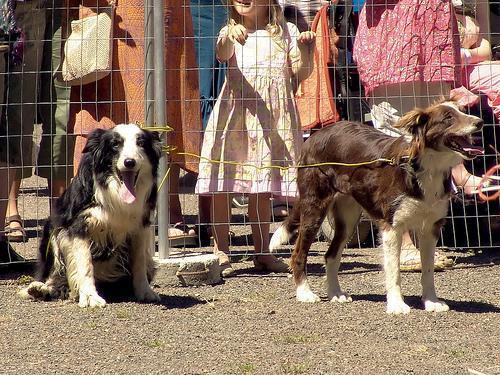
collie